Álvaro de Zúñiga y Guzmán

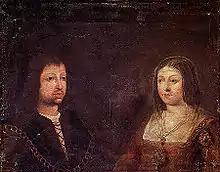
The Catholic Monarchs, Isabella I of Castile and Ferdinand II of Aragon.

In the winter of 1465/66, the civil war degenerated into complete anarchy. In August 1466, the moderate rebel nobles decided to reconstitute the old league and bring together the count of Plasencia and the duke of Medina Sidonia, who had recently become estranged. Through the Archbishop of Seville, Alfonso de Fonseca, a reconciliation meeting was arranged between King Henry IV and Álvaro de Zúñiga in Béjar in May 1467. The meeting did not take place because the people of Madrid thought it was a trap and, out of fear for their king, mutinied and did not let him leave the city.